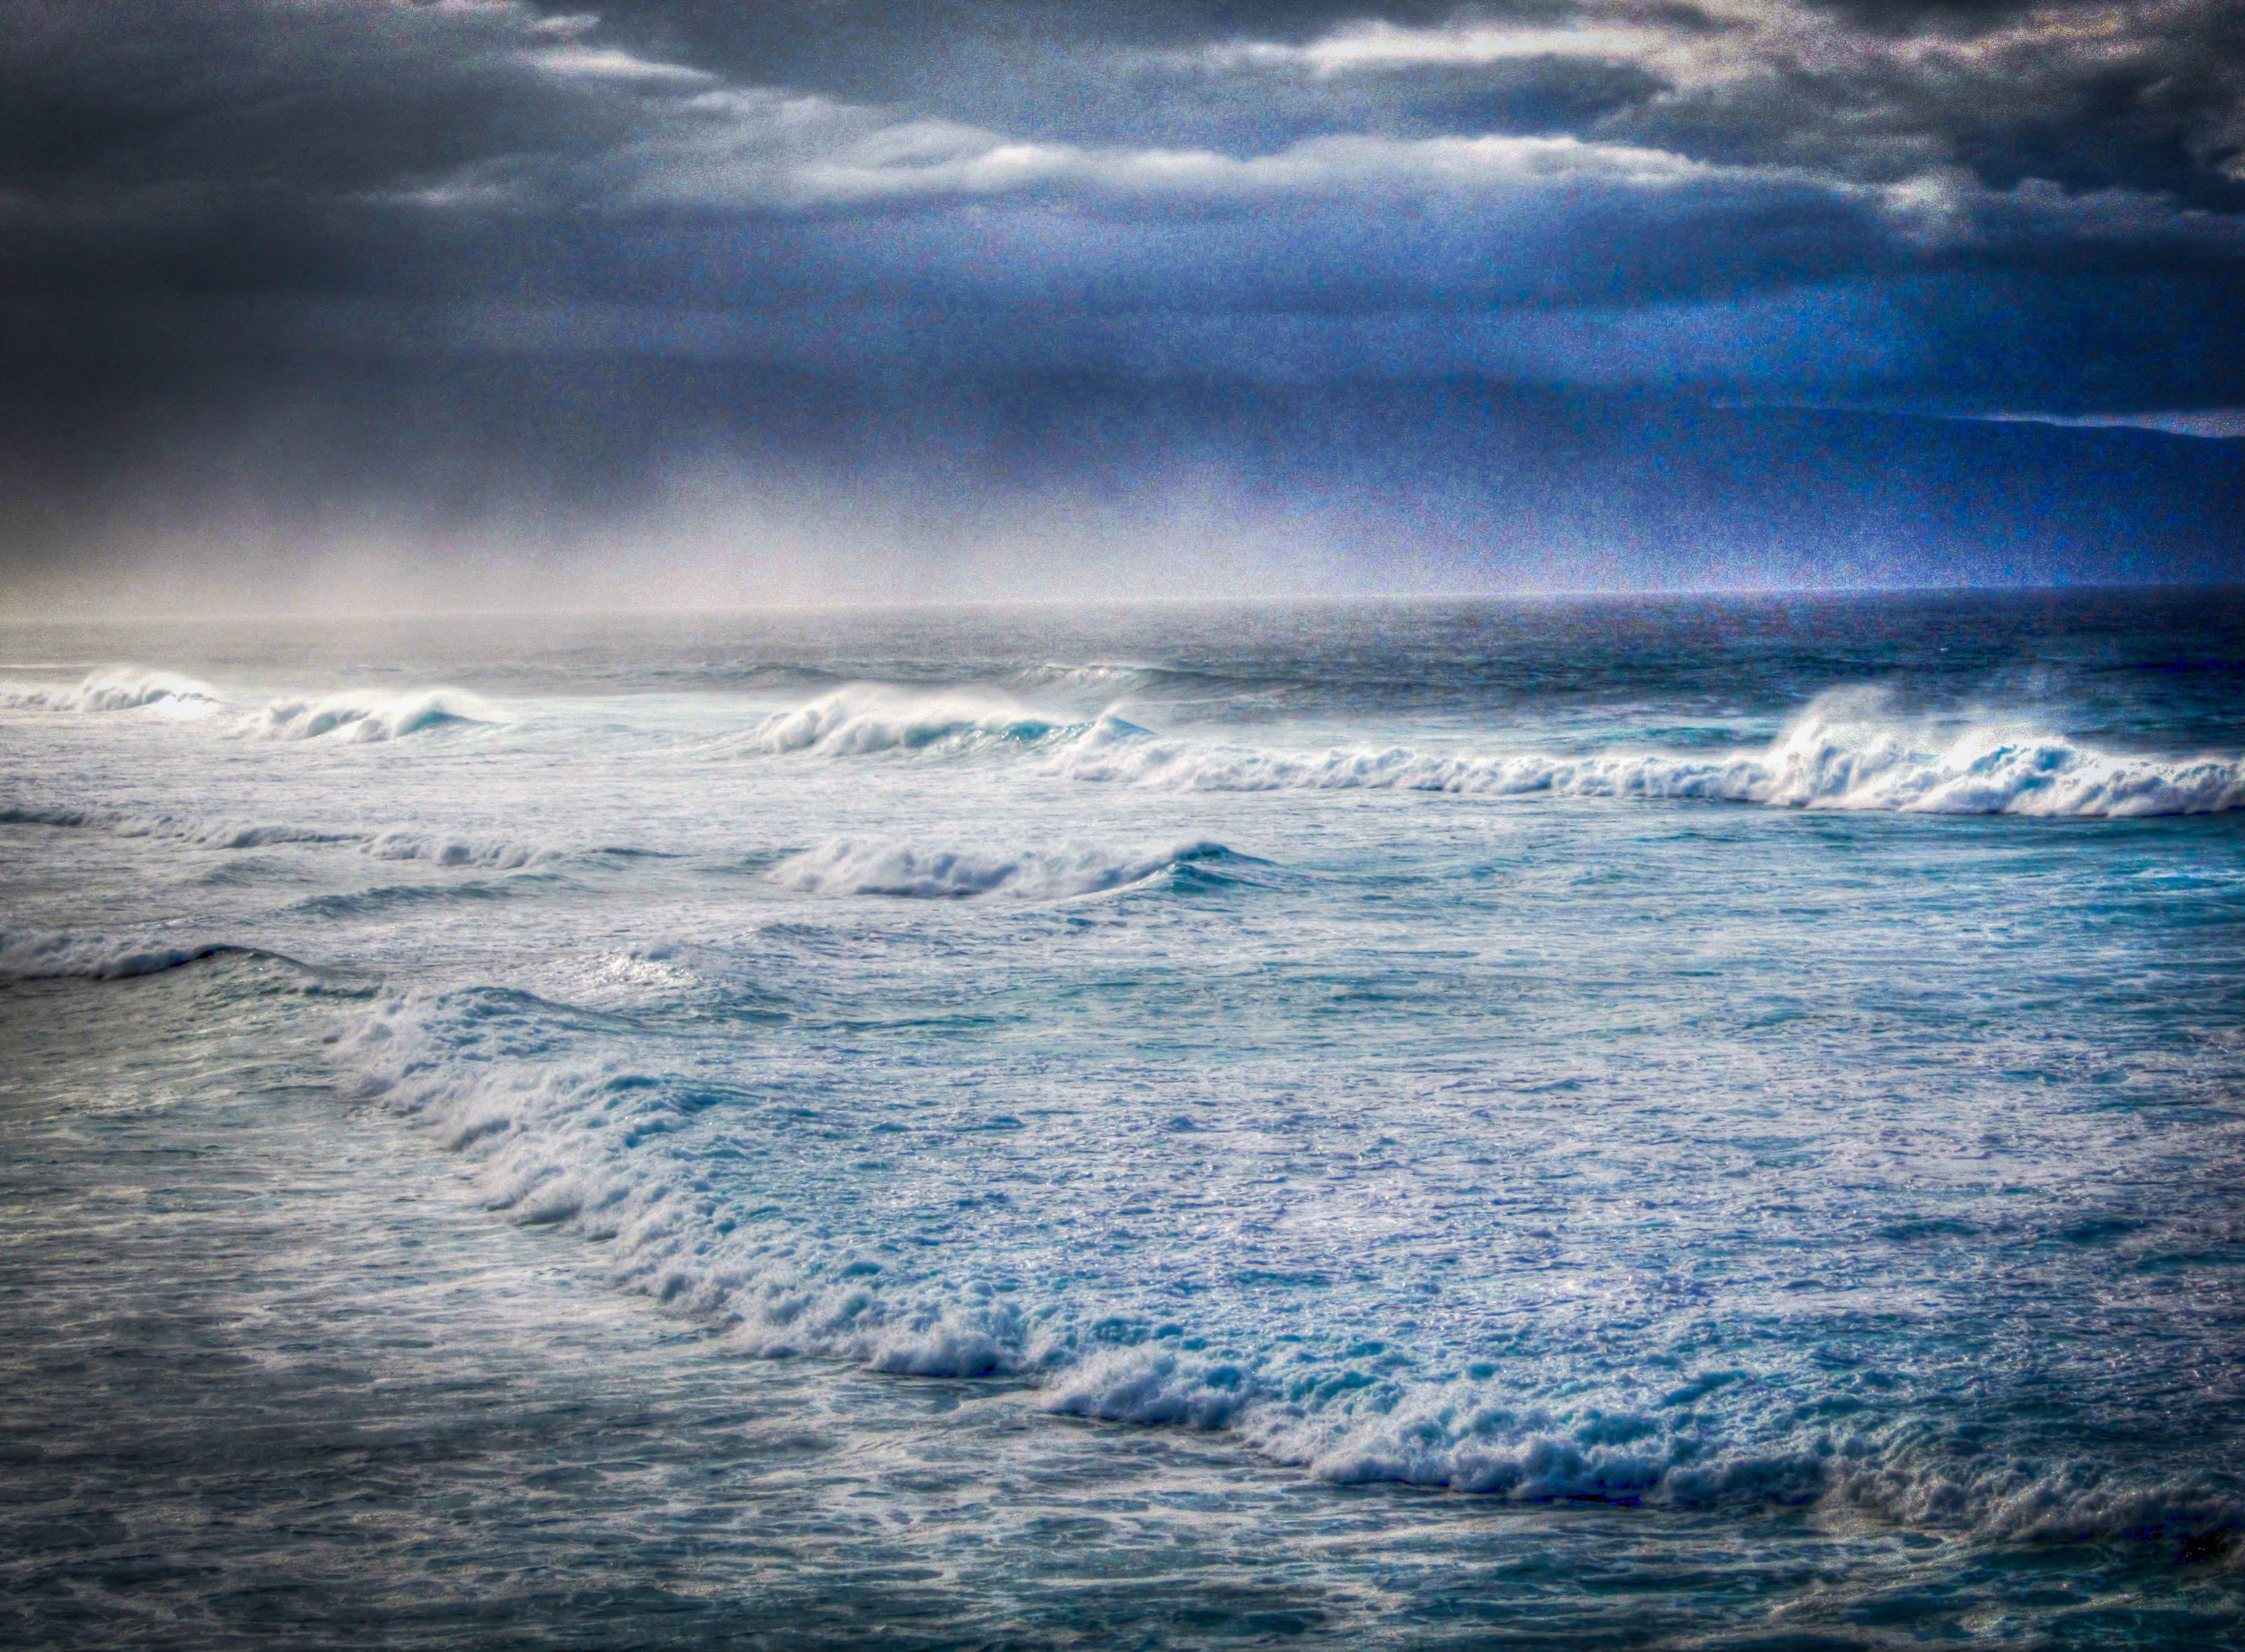
beach, landscape, sea, coast, water, ocean, horizon, cloud, sky, sunlight, shore, wave, wind, foam, splash, seascape, weather, storm, grunge, hawaii, body of water, waves, clouds, danger, dramatic, wind wave, northern maui